Magna Steyr

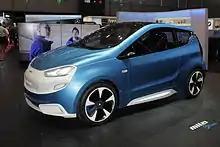
Magna Steyr MILA Blue

The Alpin was a small, lightweight off-road vehicle for four passengers in a 3+1 seat arrangement announced at the 2008 Geneva Motor Show. It had an unusual mid-engine layout and was based on a low-cost production concept. It was long, wide and high, with a 3-cylinder 1.0 L (999cc) engine in two versions; CNG natural gas or petrol. The petrol version was much lighter, with a weight of .